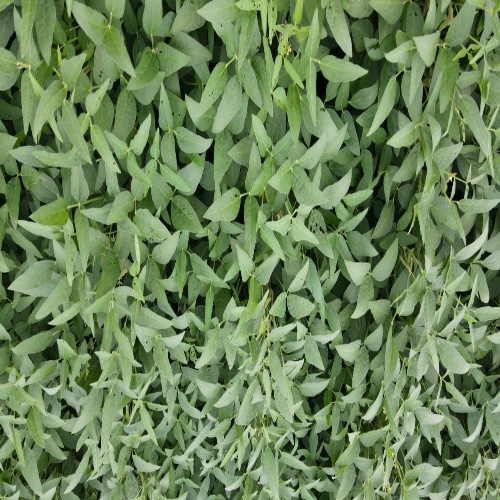
Label: Diabrotica_speciosa